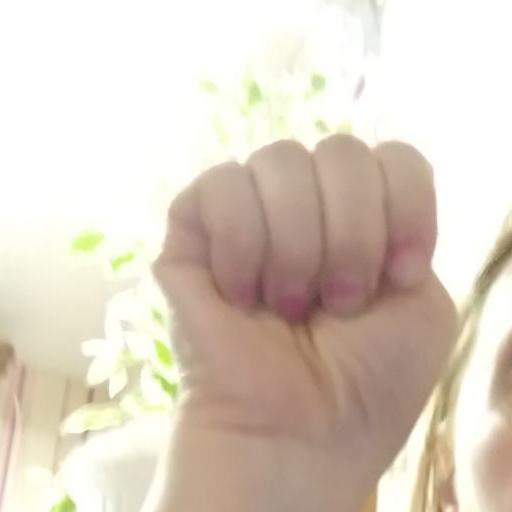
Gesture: fist